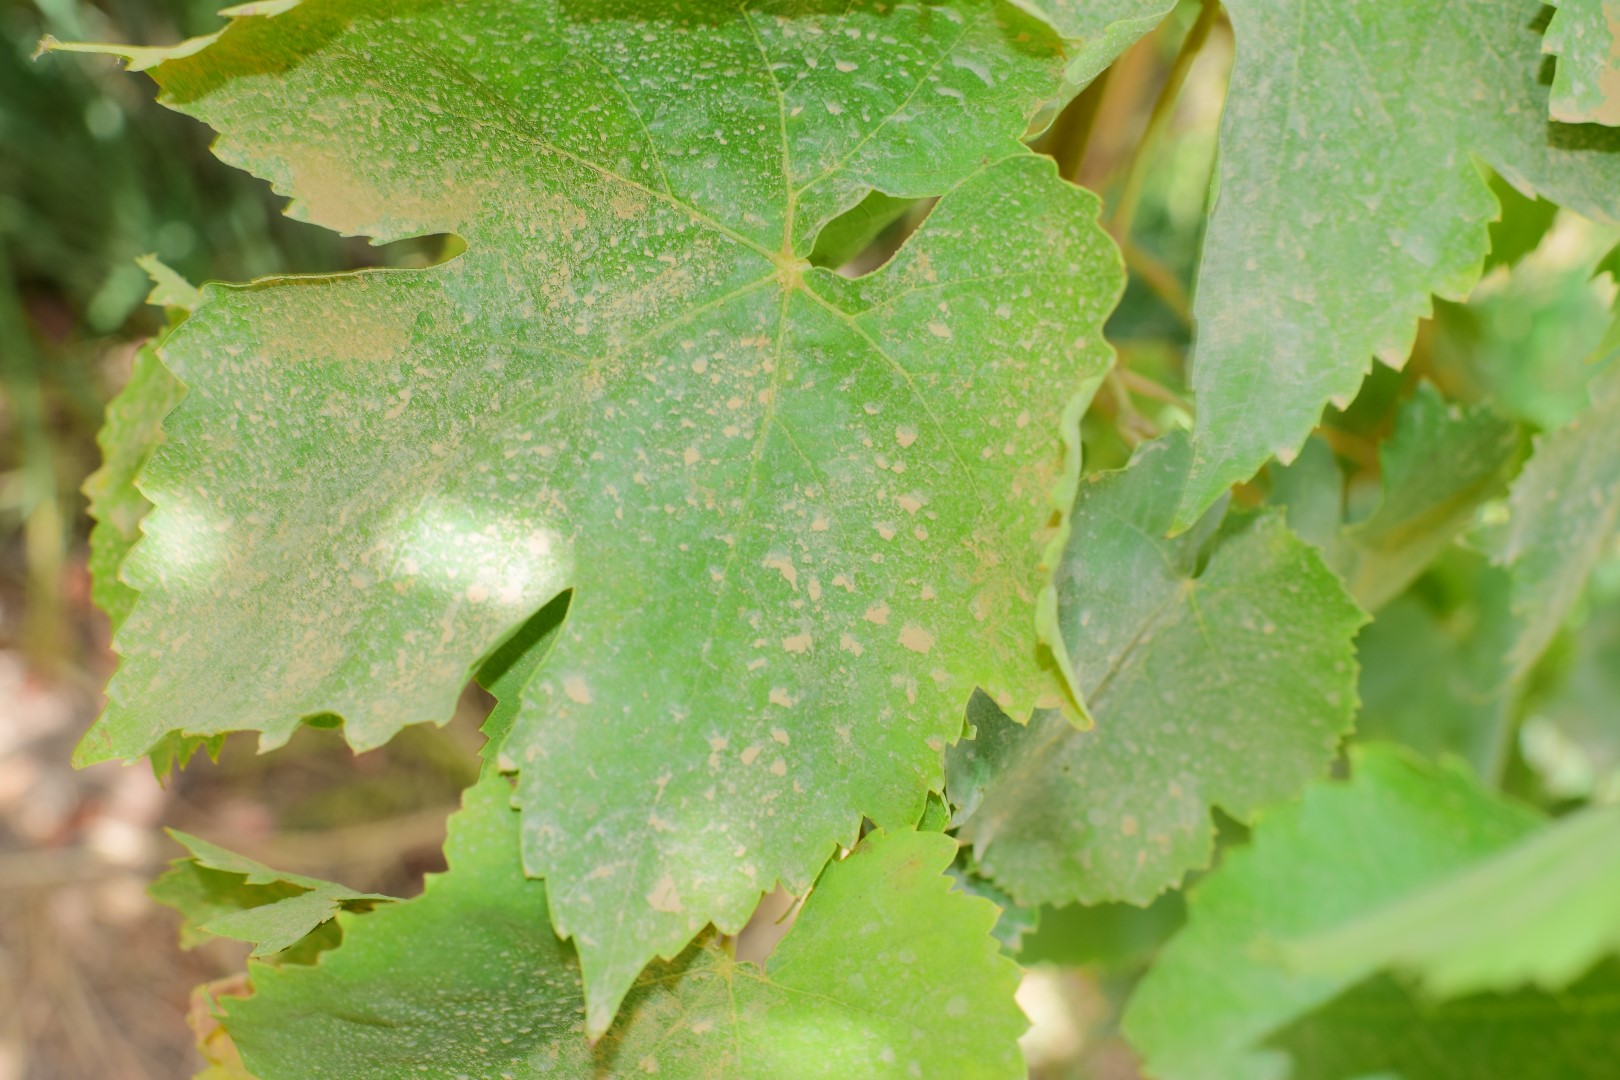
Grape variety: Thompson Seedless